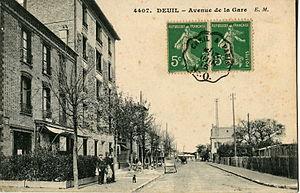
Carte postale ancienne éditée par EM, n°4407
Deuil-la-Barre est une commune française située dans le département du Val-d'Oise en région Île-de-France.